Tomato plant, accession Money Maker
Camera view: horizontal (90 deg, fisheye); turntable rotation: 90 degrees
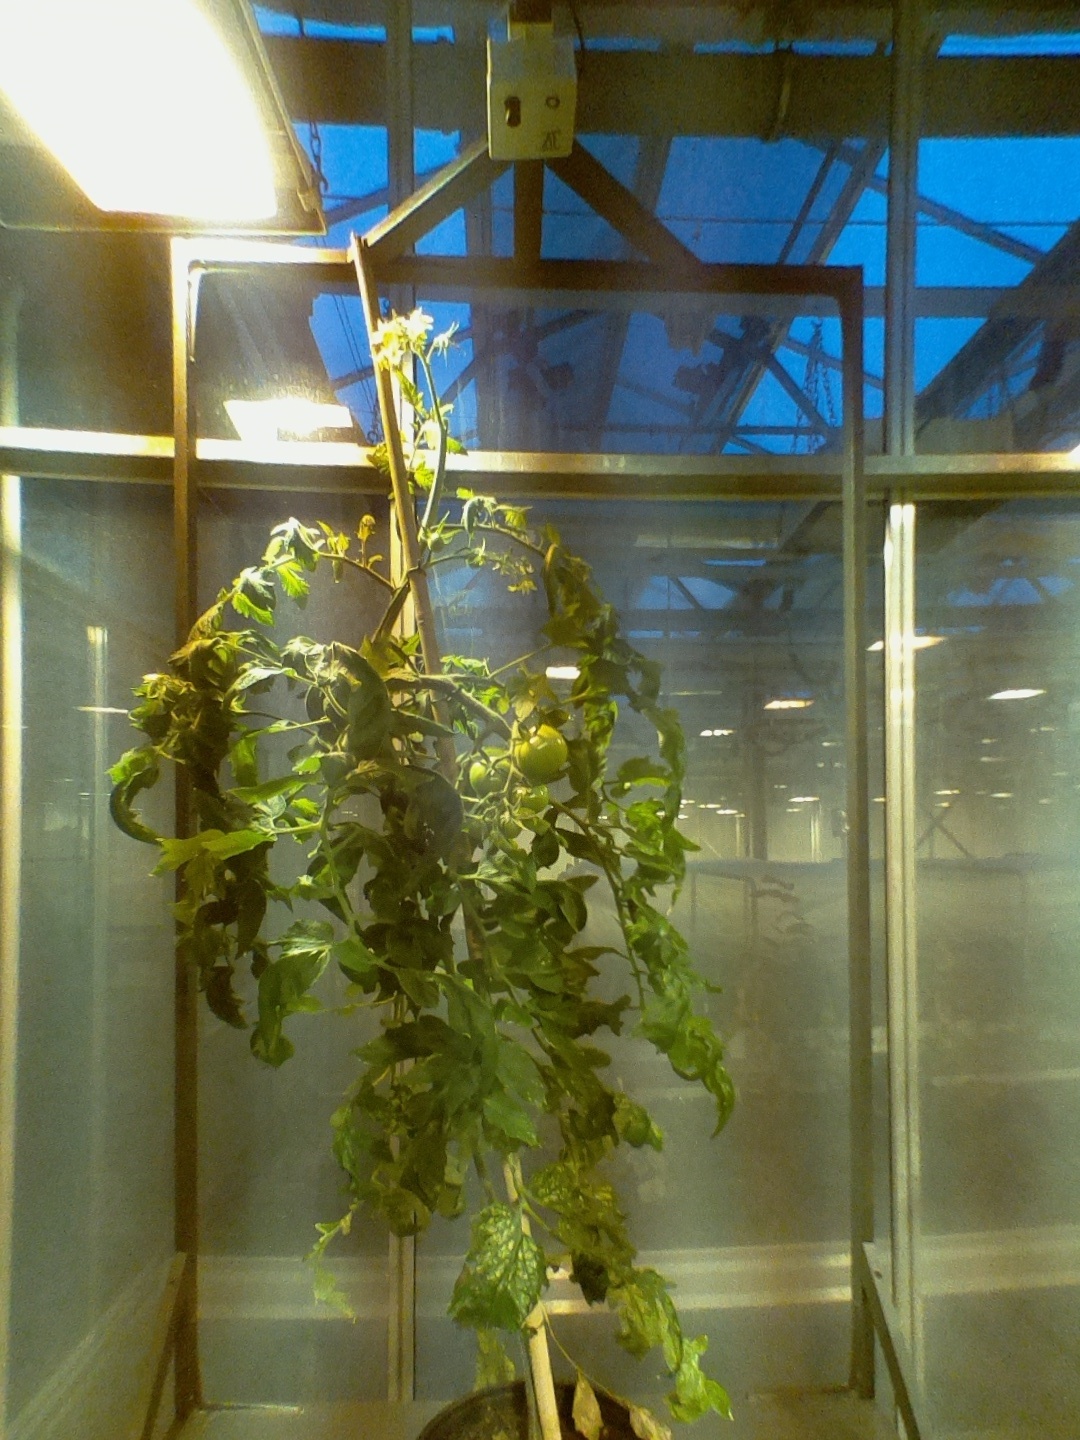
BBCH growth stage 75: 50%-60% of final fruit size